Eliza Hart Spalding

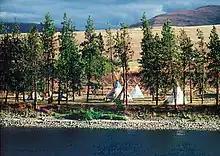
Tipis near Nez Perce National Historical Park in Spalding, Idaho. Traditional tipis dot the landscape of the Nez Perce Indian Reservation.

A tablet was installed by the Daughters of the American Revolution (DAR) in 1923 that commemorated the Spalding Mission, near Watson's Store Road and 403 Road in Spalding, Idaho (Coordinates ). Spalding was named for Spalding's husband Henry. A marker was also placed at the nearby Spalding Home Site.